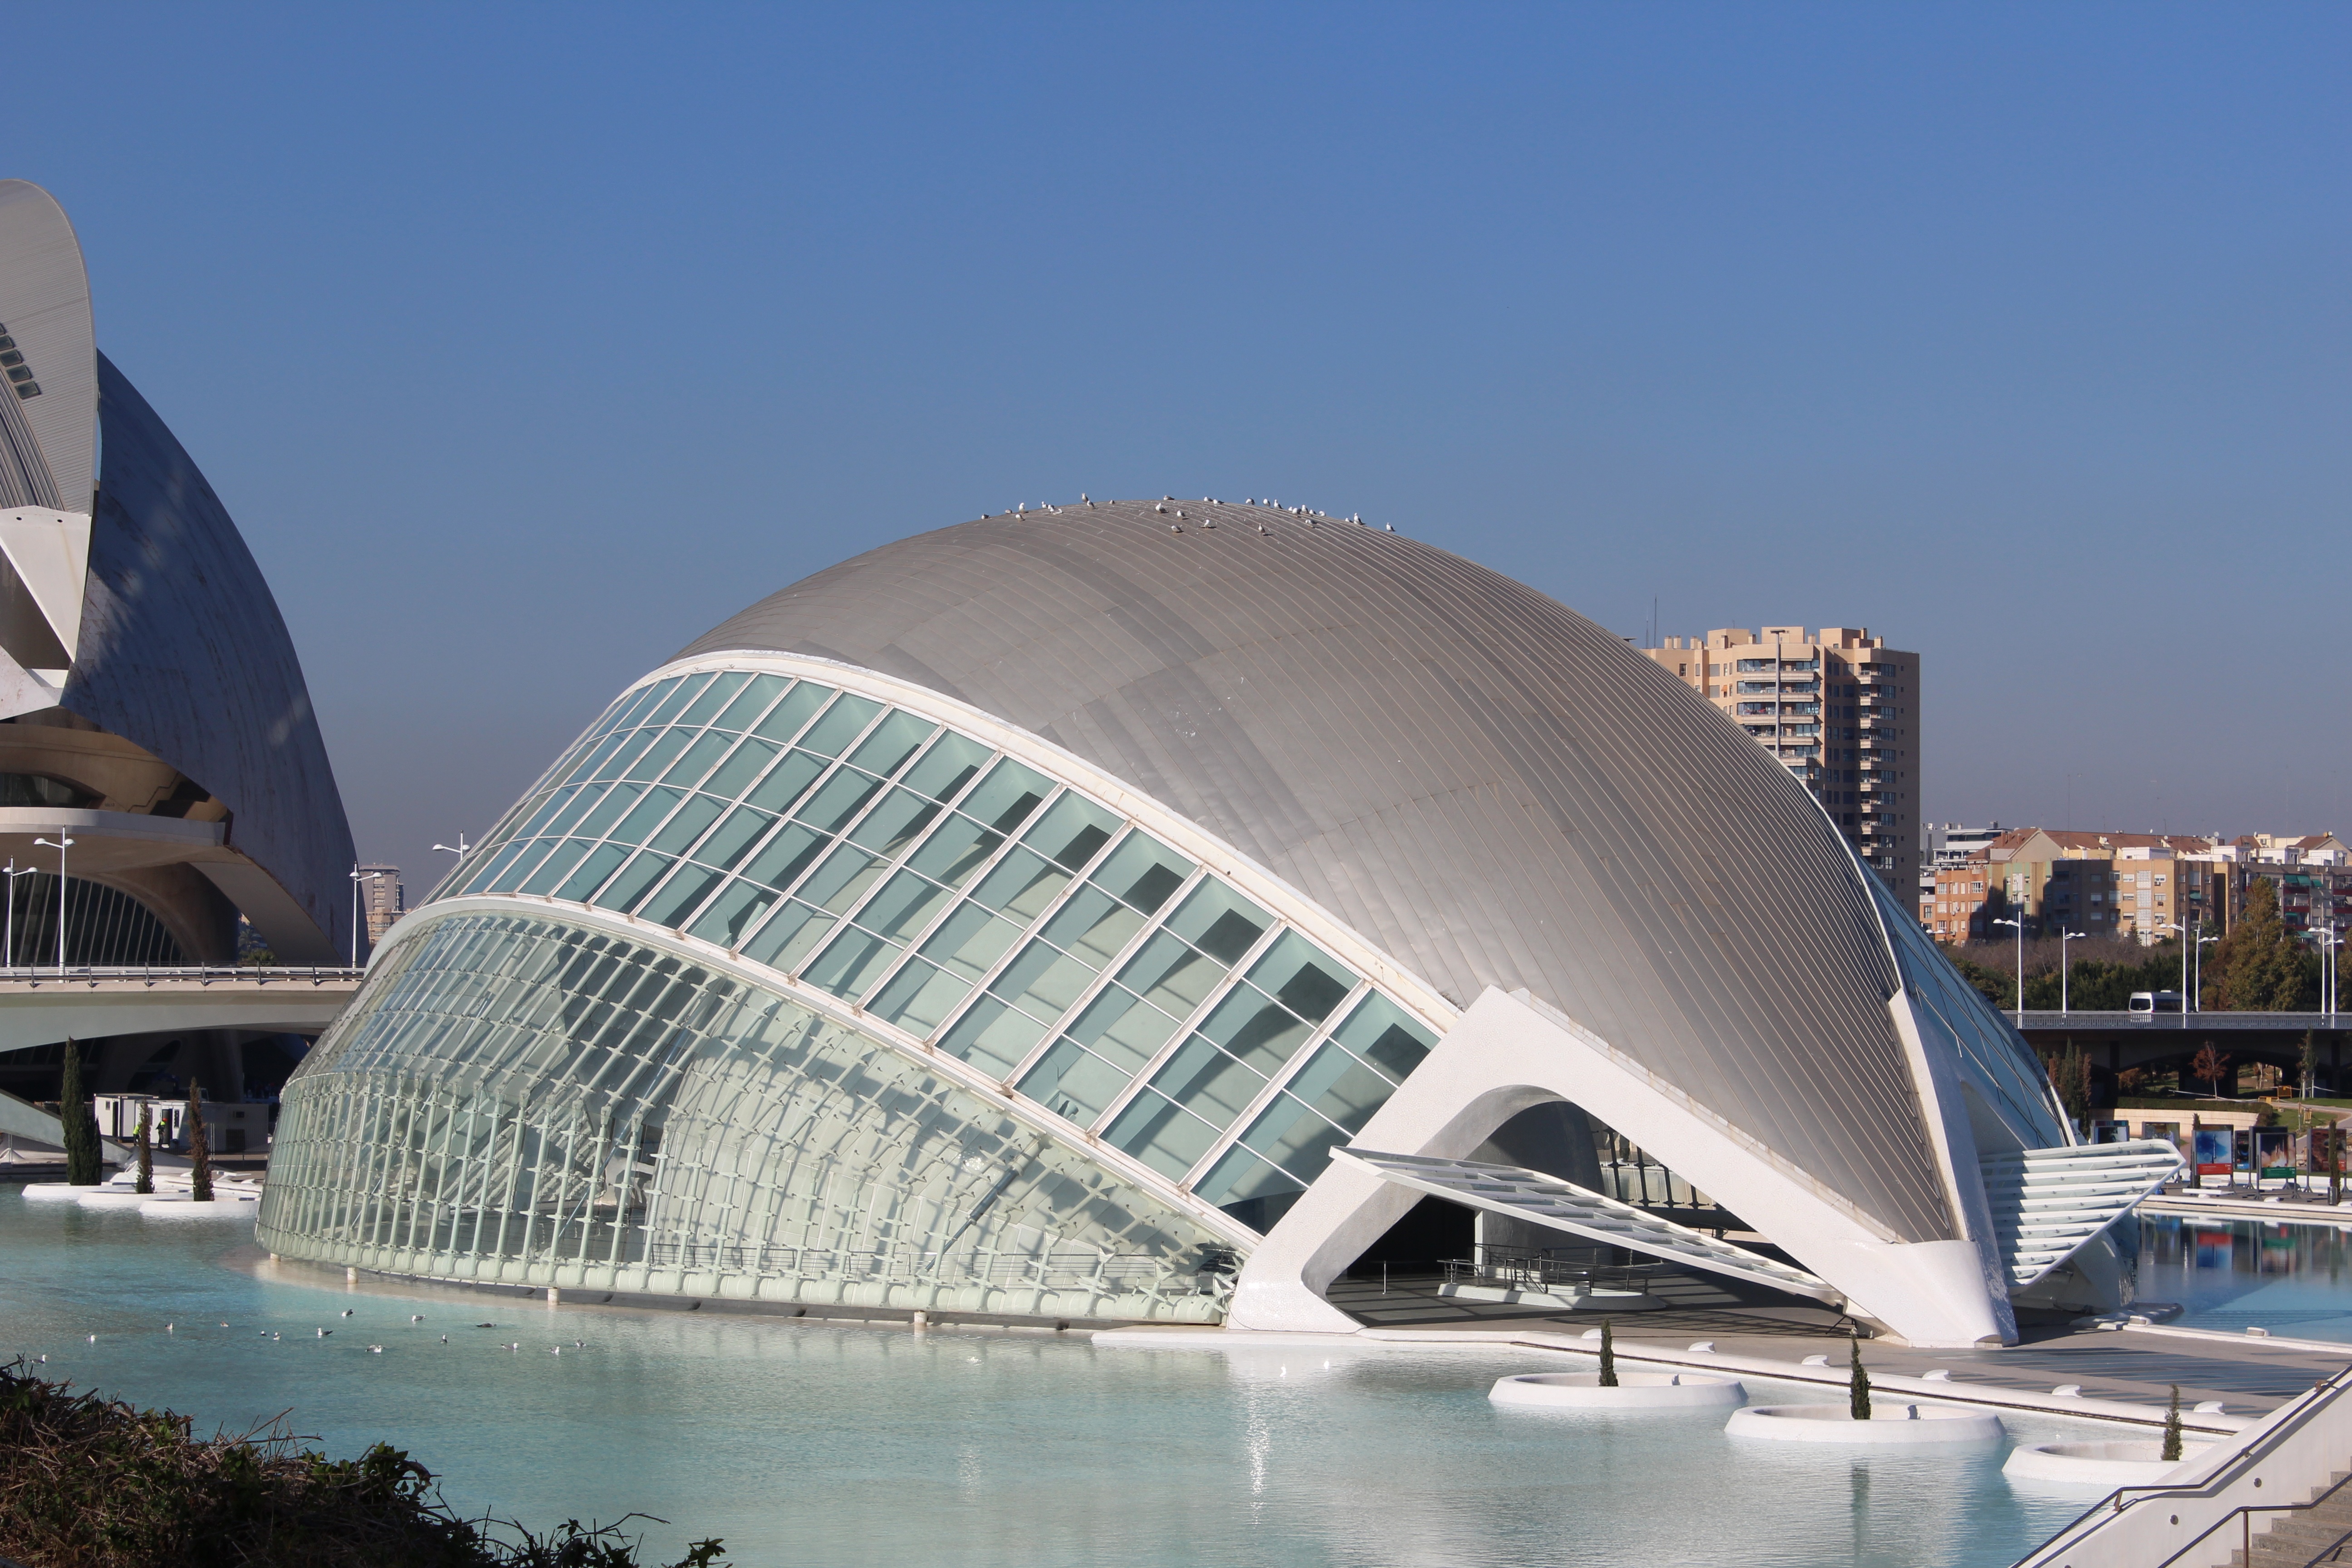
light, architecture, structure, night, auditorium, building, city, skyscraper, travel, europe, opera house, landmark, tourism, stadium, arena, spain, valencia, theater, european, tourist attraction, reflex, sport venue